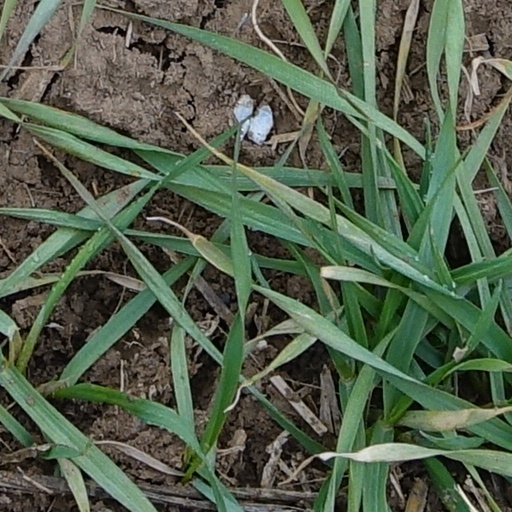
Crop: wheat